List of Ivor Novello Award winners and nominees (1970s–1980s)

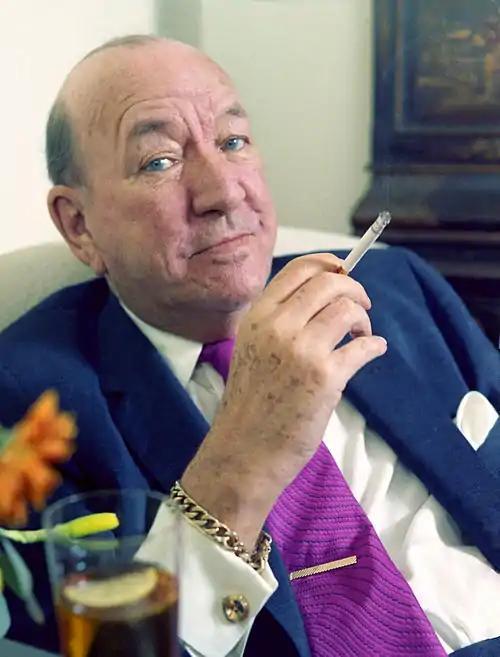
English playwright and composer Noël Coward received the award for Outstanding Services to British Music.

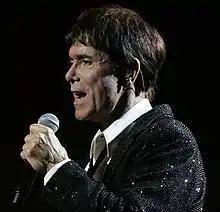
Outstanding Services to British Music recipient Cliff Richard

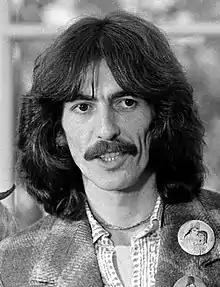
George Harrison won two awards for the song "My Sweet Lord".

The 17th Ivor Novello Awards were broadcast on BBC Radio 2 on June 28, 1972, with the winners being presented by Robin Boyle.